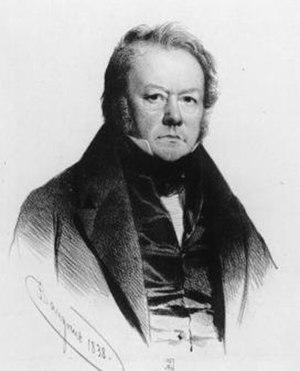
Auguste Joseph Duvivier est un fonctionnaire, homme politique libéral et ministre belge né à Mons le 12 décembre 1772 et mort à Bruxelles le 1ᵉʳ juillet 1846.